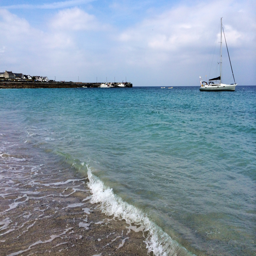
this is the coast line !